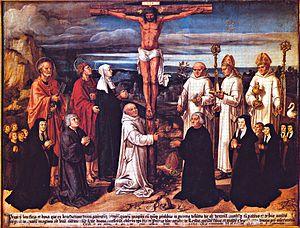
La chartreuse de Cologne est une ancienne chartreuse, c'est-à-dire un monastère de moines chartreux, qui se trouve dans le quartier Saint-Séverin de la ville de Cologne en Allemagne. Elle a été fondée en 1334 sous le vocable de sainte Barbe et s'est développée jusqu'à devenir la plus importante d'Allemagne ; elle a été supprimée en 1794 par les troupes révolutionnaires françaises. Elle s'est dégradée au fil du temps et a été en grande partie détruite par les bombardements américains à la fin de la Seconde Guerre mondiale. Une grande partie des bâtiments actuels est une reconstruction d'après-guerre. L'église Sainte-Barbara est dévolue désormais à la communauté protestante depuis 1928.
La liste des chartreuses recense, par ordre alphabétique, toutes les chartreuses du monde actuellement habitées ou non par des moniales chartreuses ou moines chartreux.